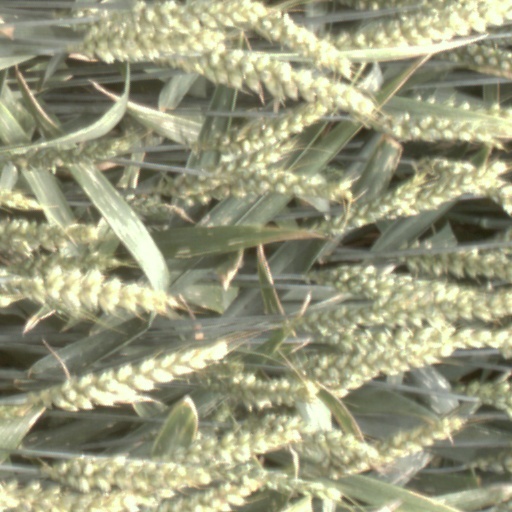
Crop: wheat